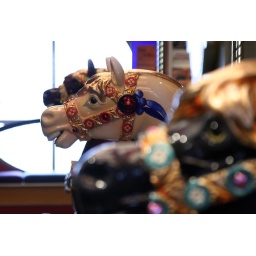
these horses are in a bar on a cruise ship